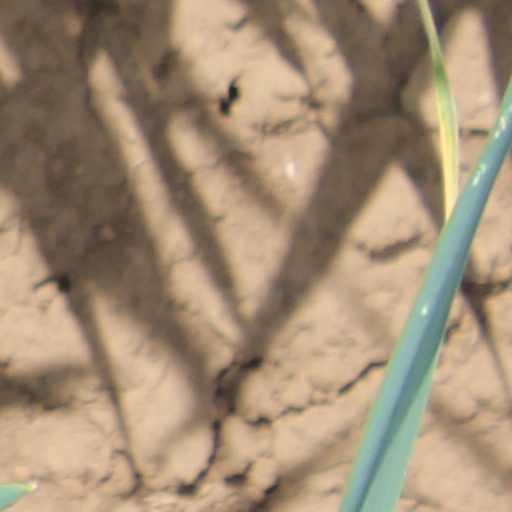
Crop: wheat